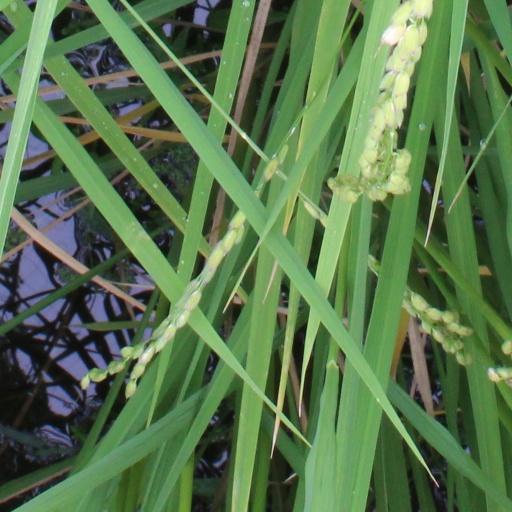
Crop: rice